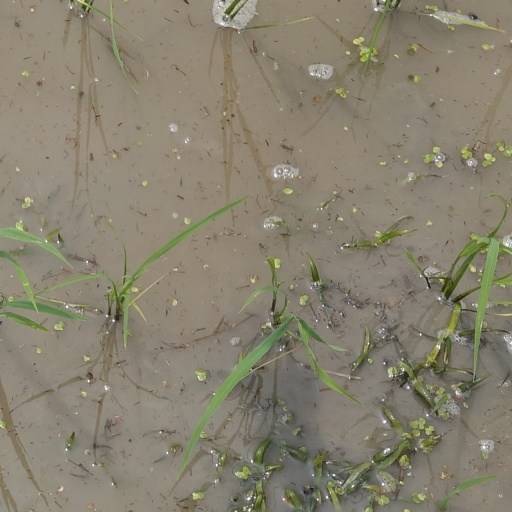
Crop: rice